George M. Stratton

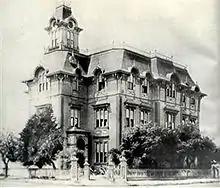
Oakland High 1872–95

Stratton's early education was at the Oakland public schools and undergraduate education at the University of California. At the university he was a member of the Beta Theta Pi fraternity. He was also the editor of the student news publication, "The Berkeleyan," in 1886. Stratton graduated in 1888 with an A.B. degree from the University of California, in a total graduating class of 34 students. He learned Latin and English and taught in Buenaventura High School in 1888–89, and was its principal in 1889–90. At the school he met and courted San Francisco-born Alice Elenore Miller.